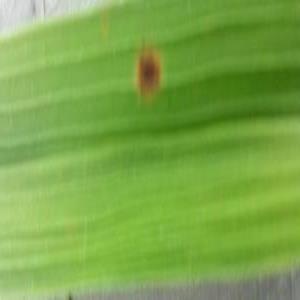
Disease: Brownspot